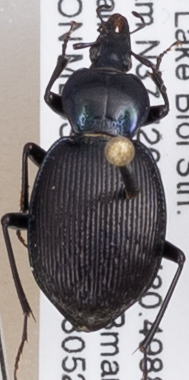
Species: Sphaeroderus stenostomus lecontei
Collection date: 2018-05-22
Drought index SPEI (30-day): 1.466
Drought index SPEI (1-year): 0.554
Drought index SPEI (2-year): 0.678